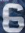
Number: 6